J. Walter Christie

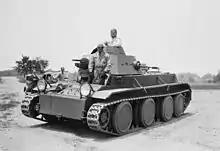
Experimental Christie T3E2 tank, shown here during tests in 1936

After the U.S. Army's rejection of the M1928, Christie continued to work on new designs throughout the 1930s, including a winged tank. Though the Army purchased several prototypes and developed its own experimental designs based on Christie designs, none of the Christie designs was ever mass produced by the US.